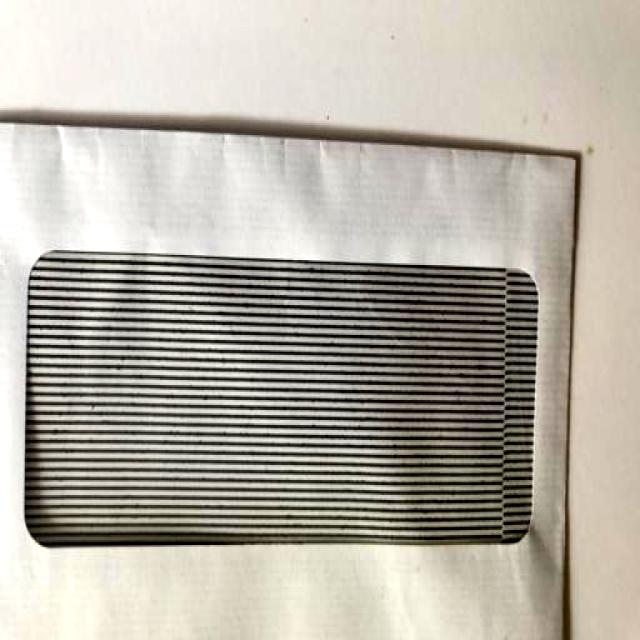
Label: Paper